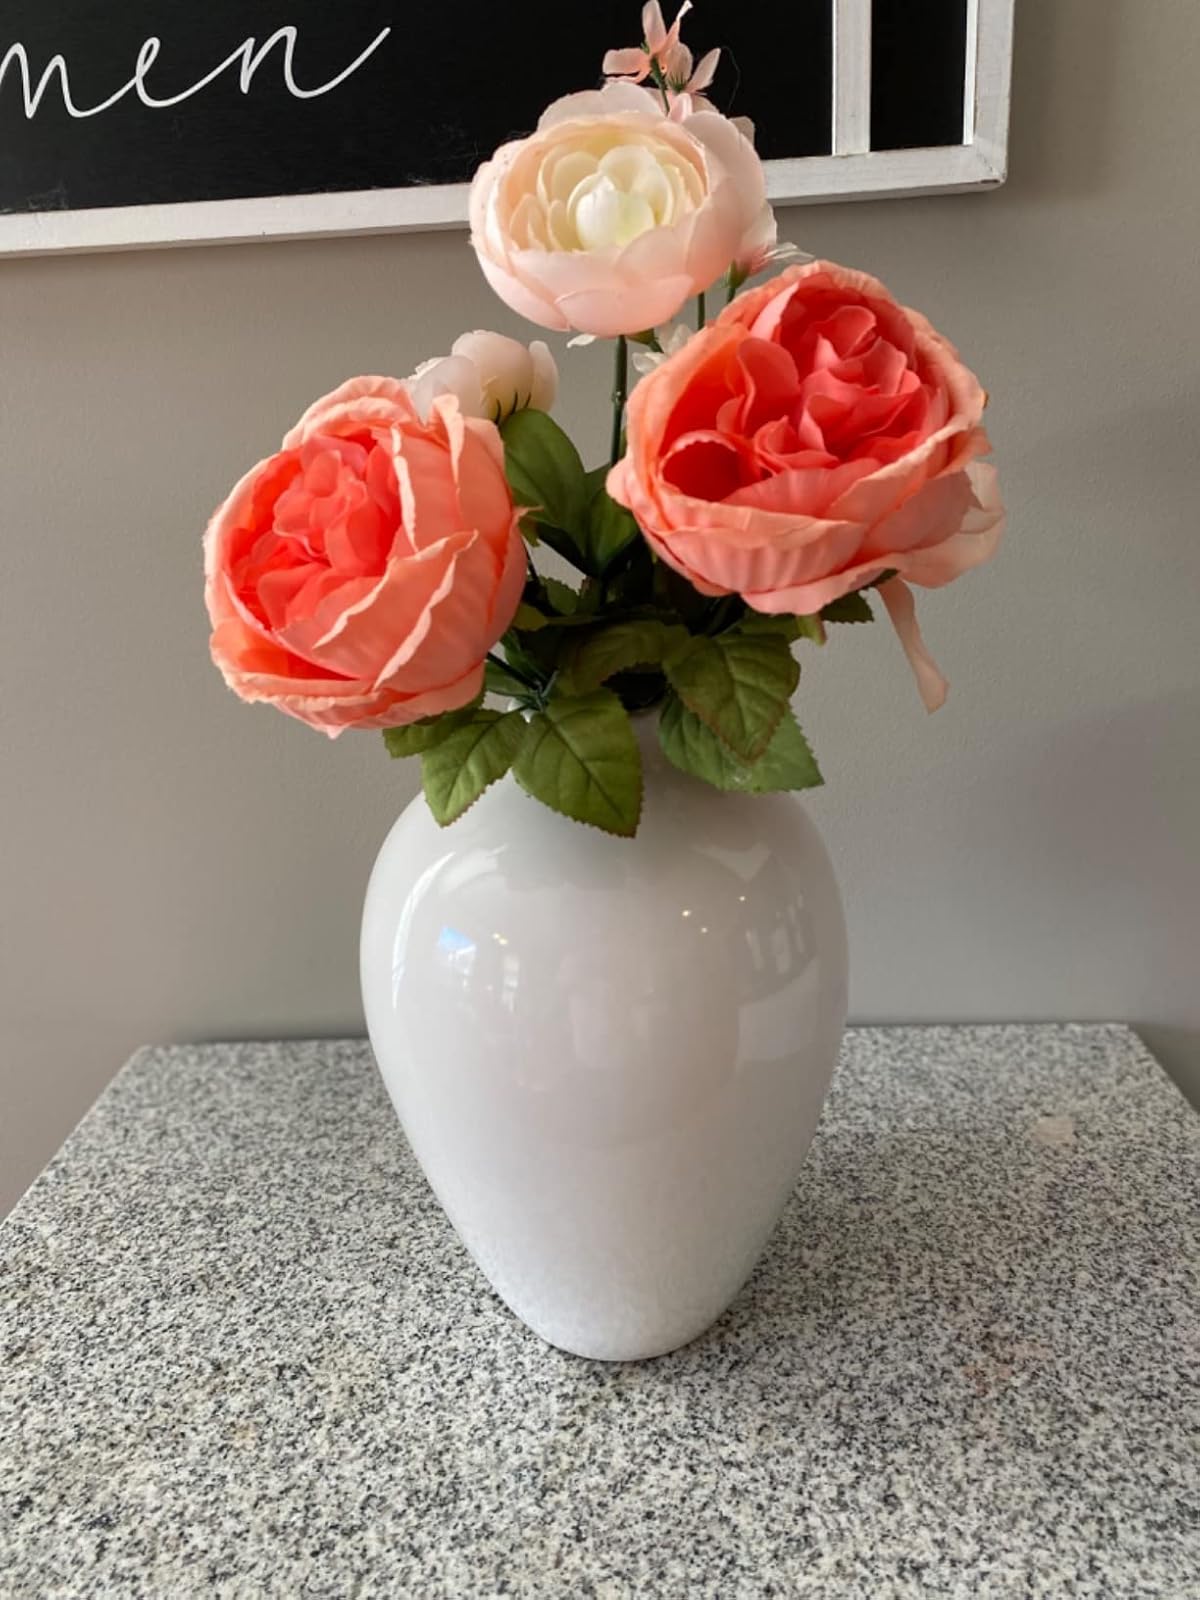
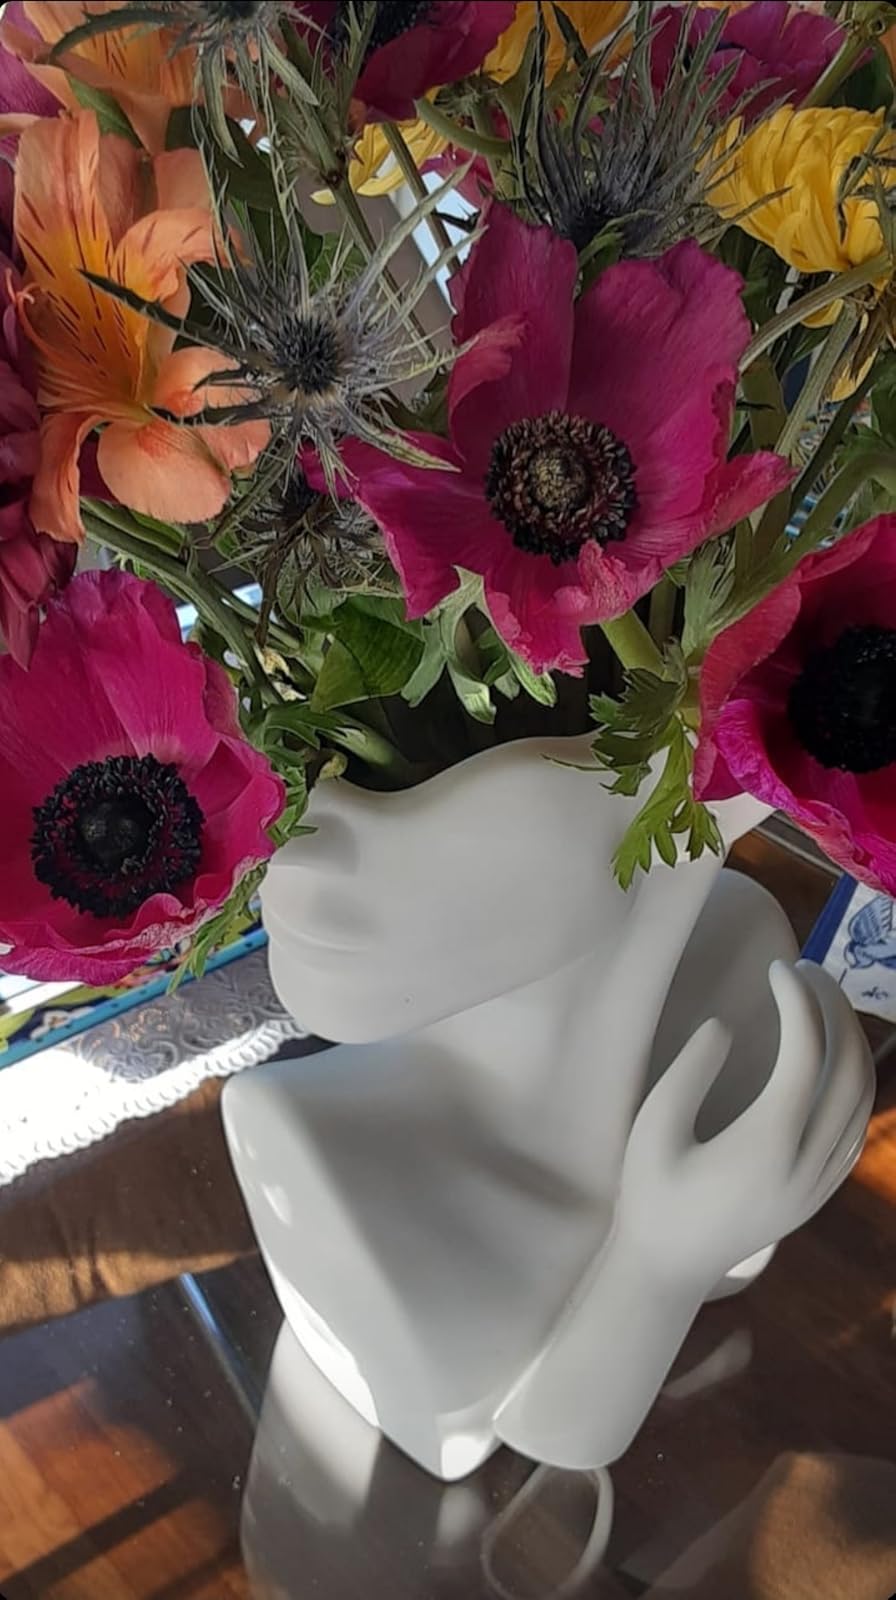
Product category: vase
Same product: no